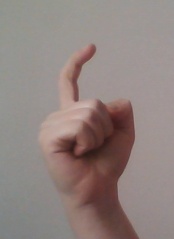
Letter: ra